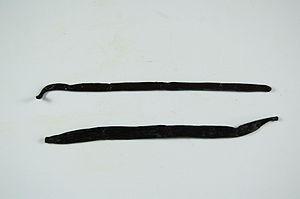
Vanille Bouron (en haut) et vanille Tahiti (en bas)